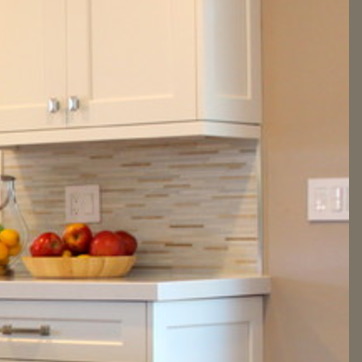
Material: tile